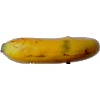
Label: banana_lady_finger